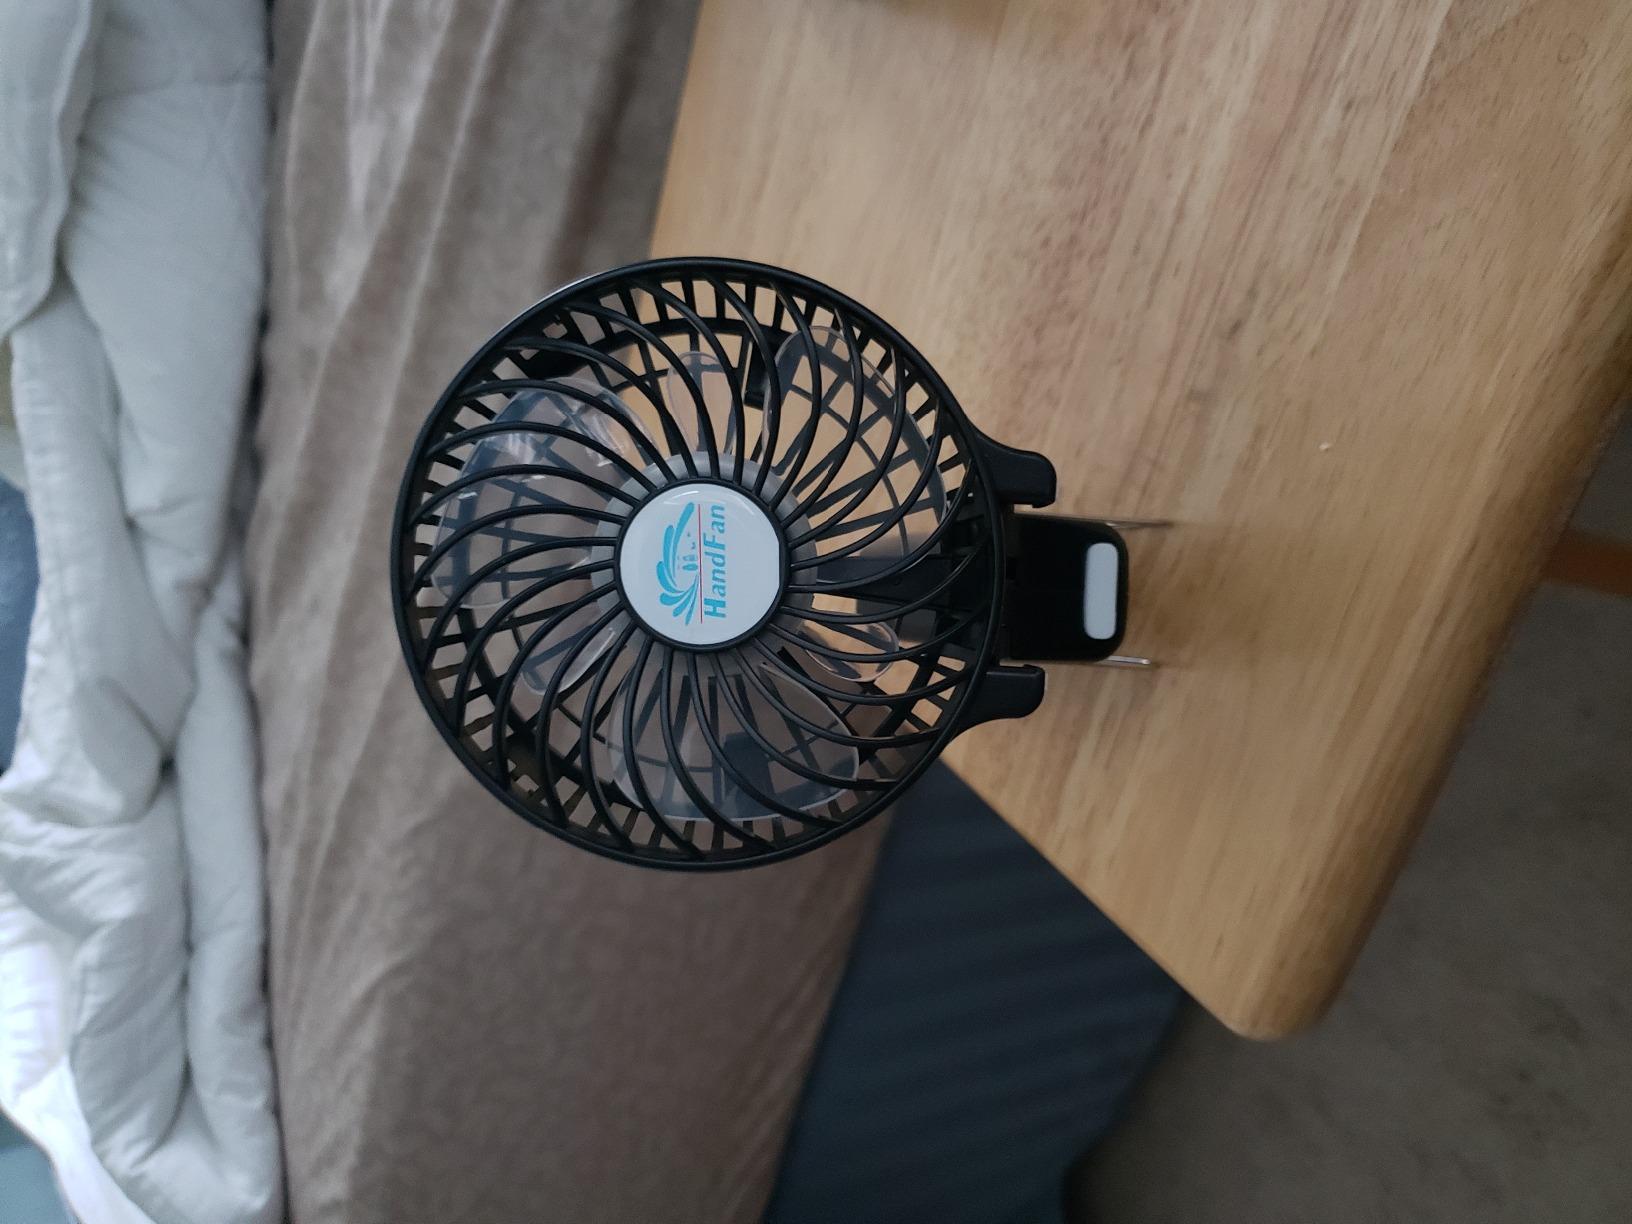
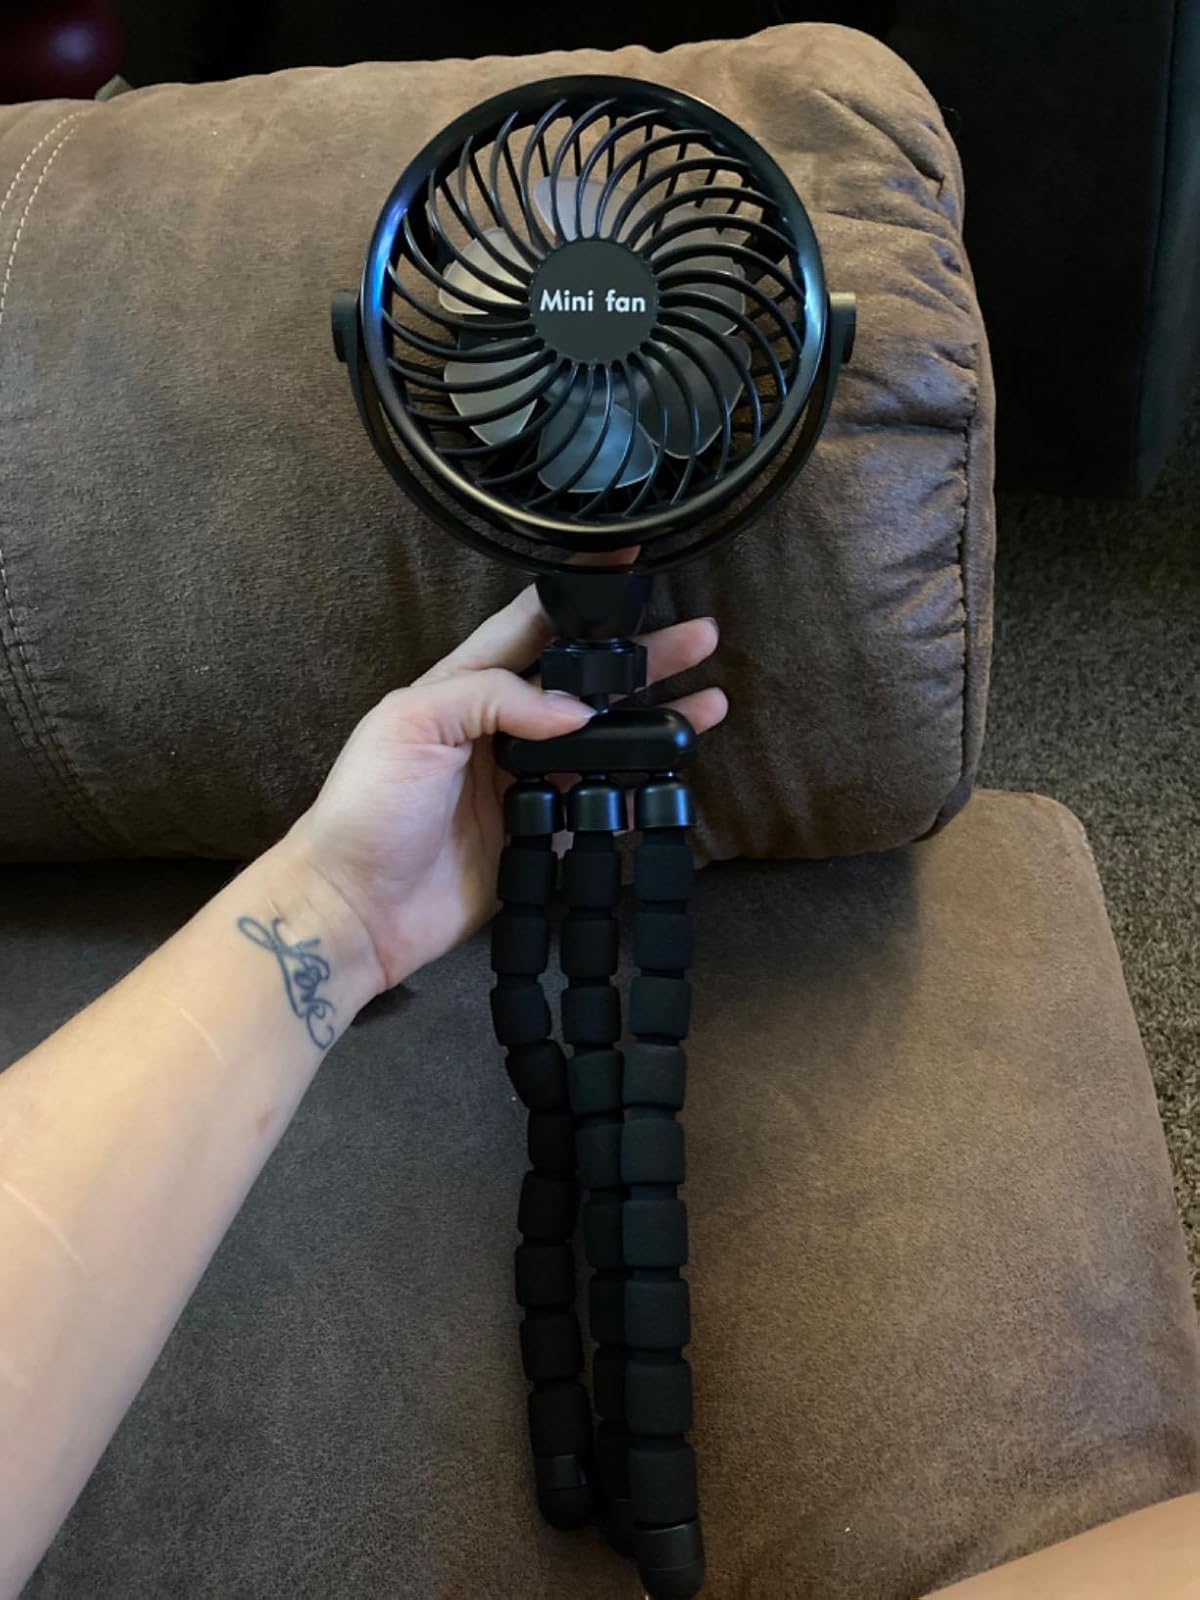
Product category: fan
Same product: no